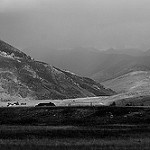
Label: B & W